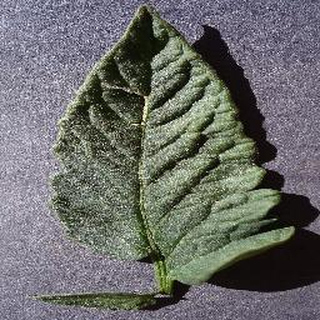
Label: healthy_tomato